REEP5

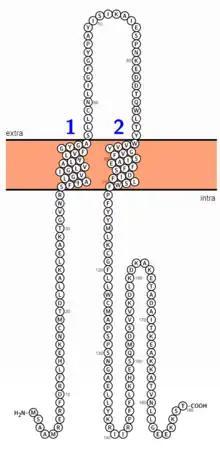
Protein Topology of the Human REEP5 protein as predicted by PROTTER

REEP5 is expressed across a number of tissues at a relatively high level, with at least 20 Reads Per Kilobase of transcript, per Million mapped reads appearing in adrenal, fat, gall bladder, heart, kidney, prostate, lung, and urinary bladder tissues. Expression is even more highly elevated in brain and thyroid tissues.